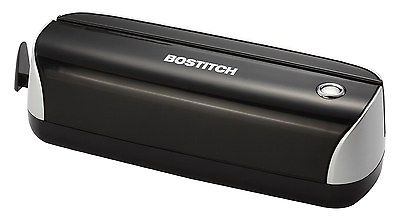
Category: stapler